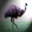
Label: bird